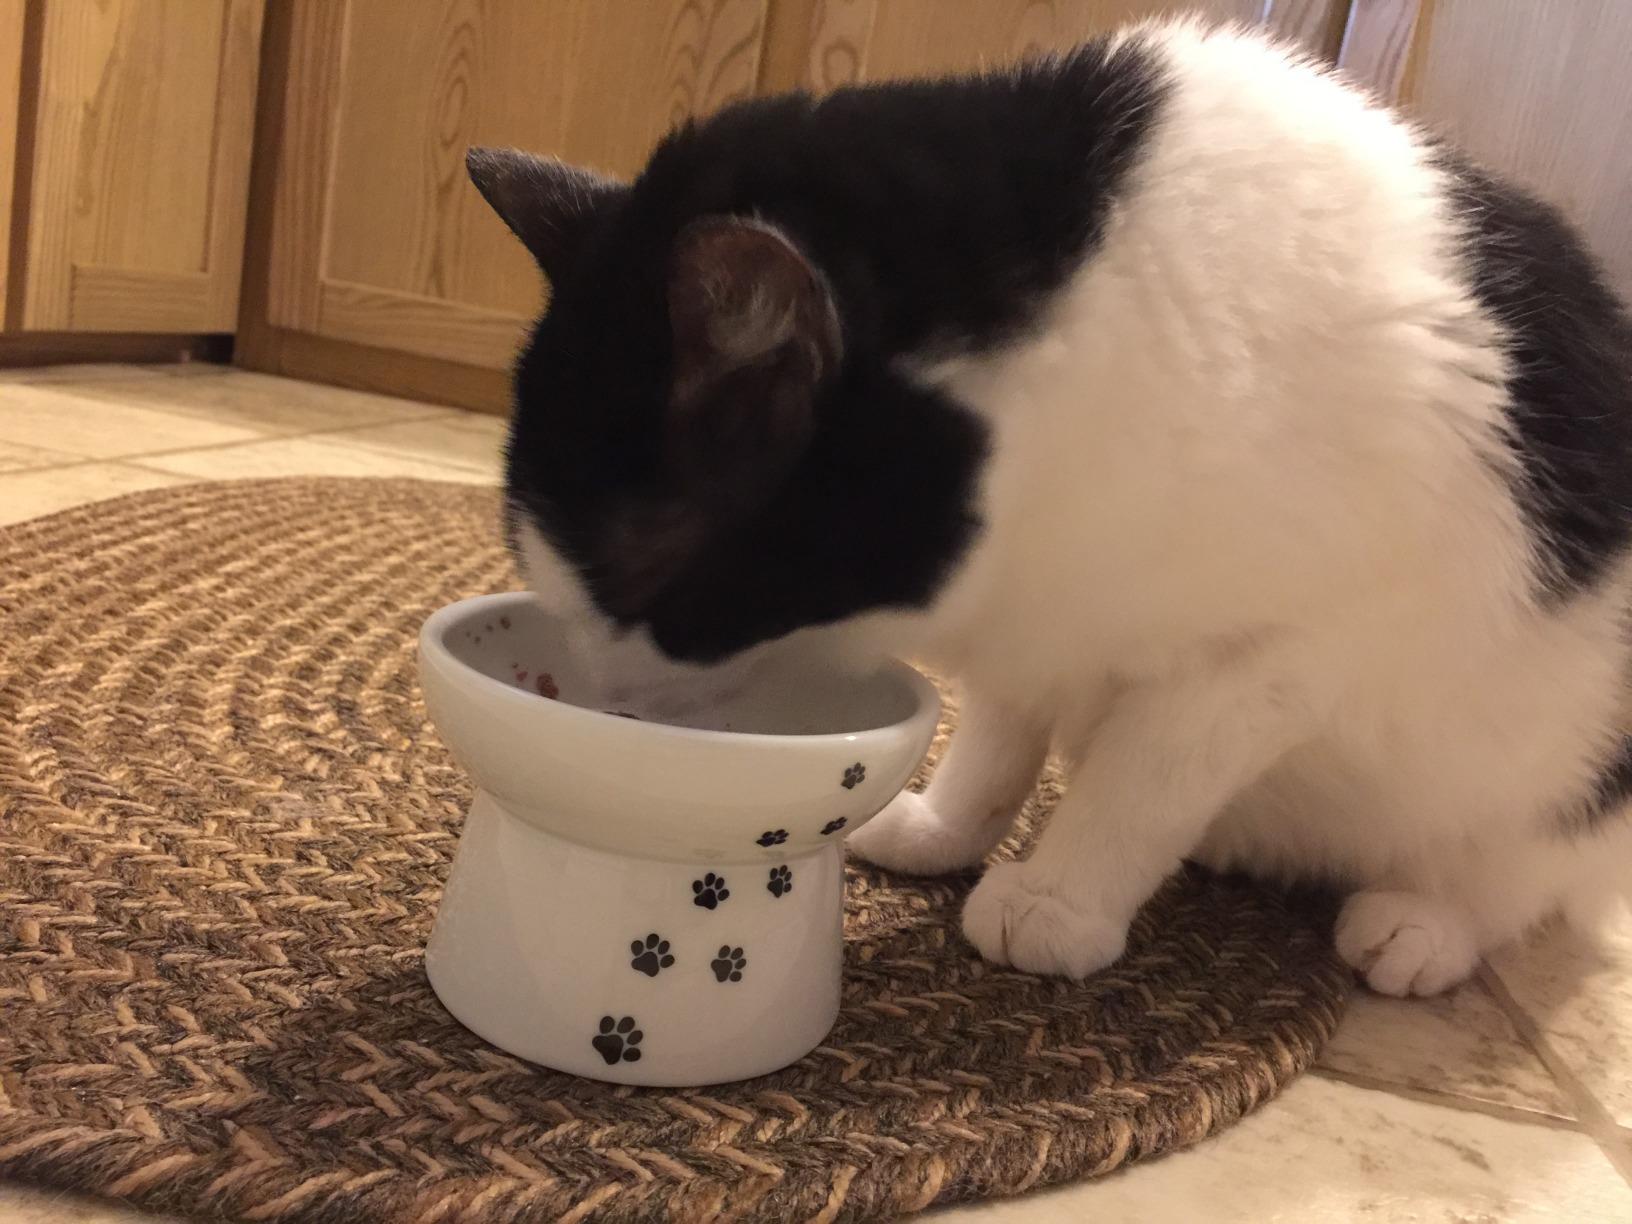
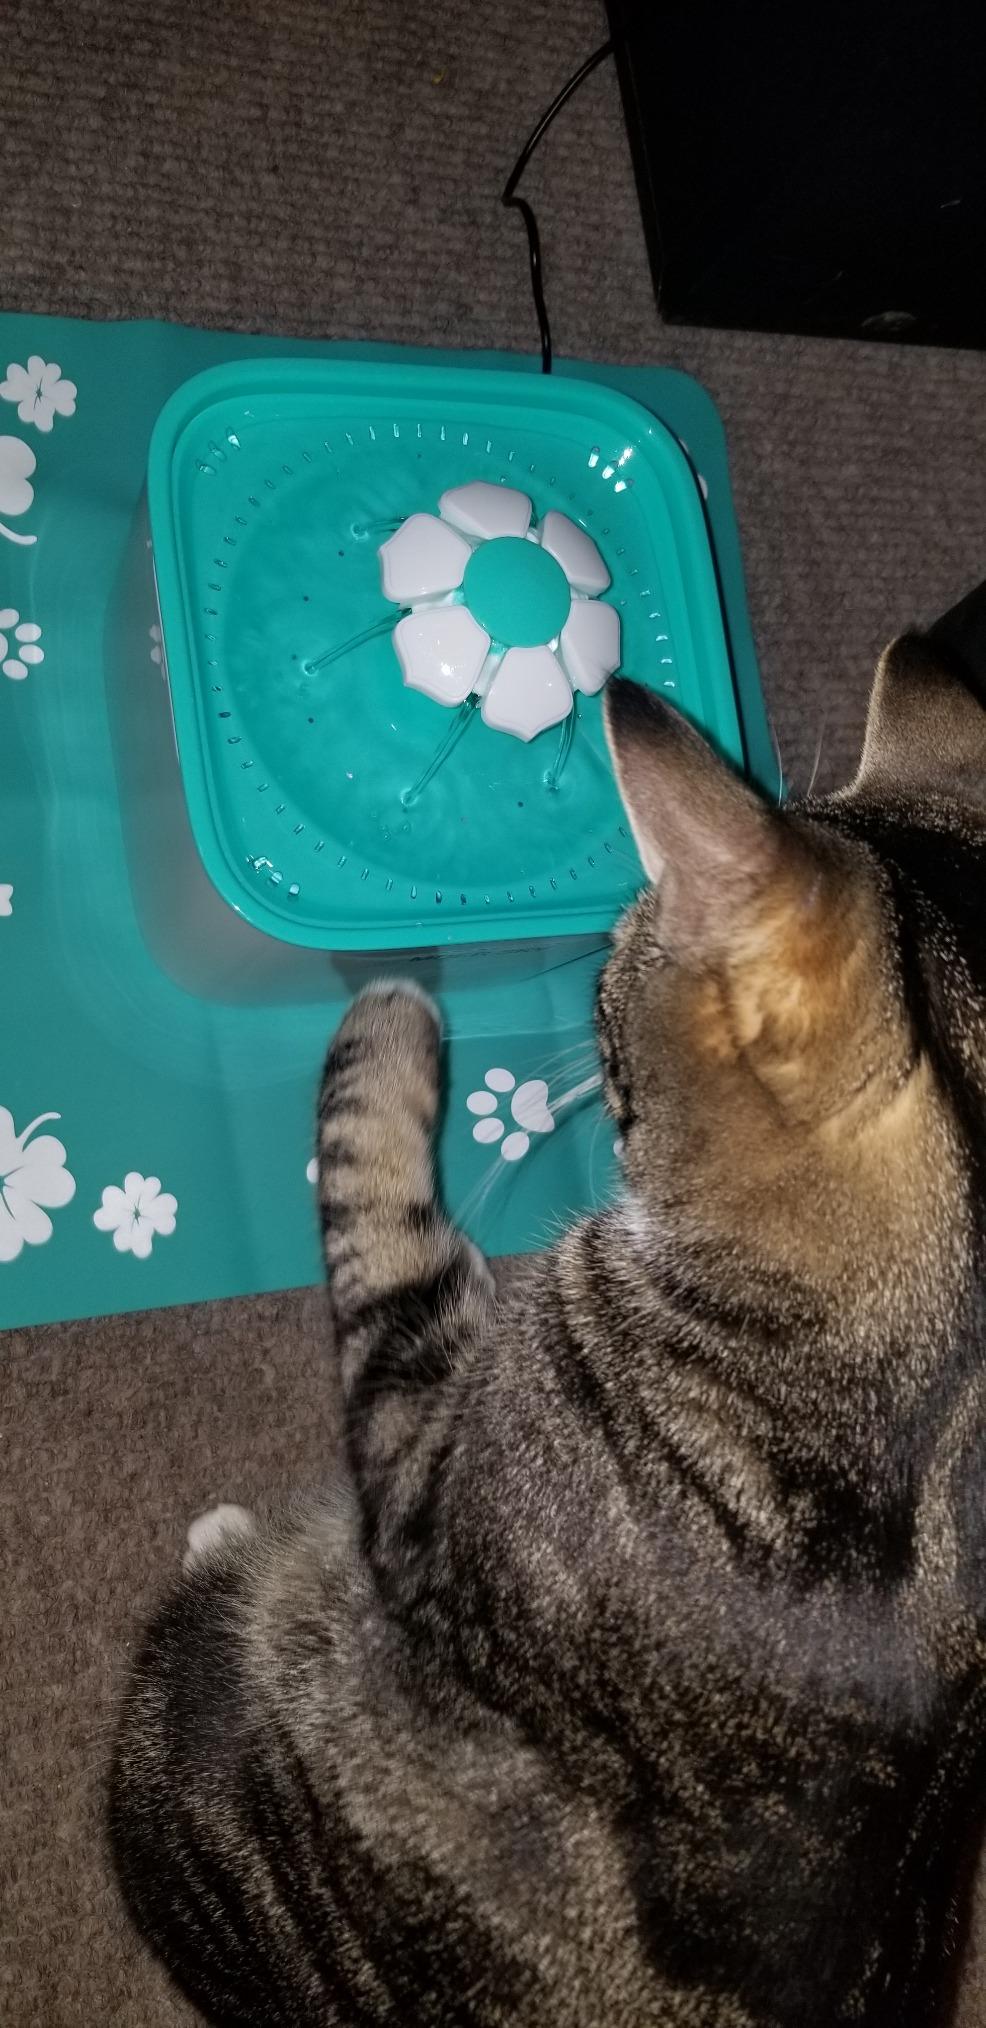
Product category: items_bowl
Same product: no